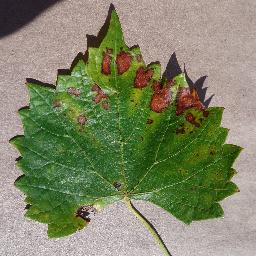
Label: Grape___Esca_(Black_Measles)